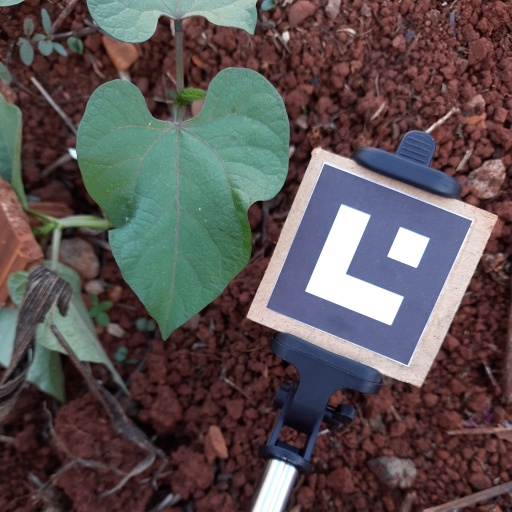
Observations: wavy surface, no eating holes, under shade